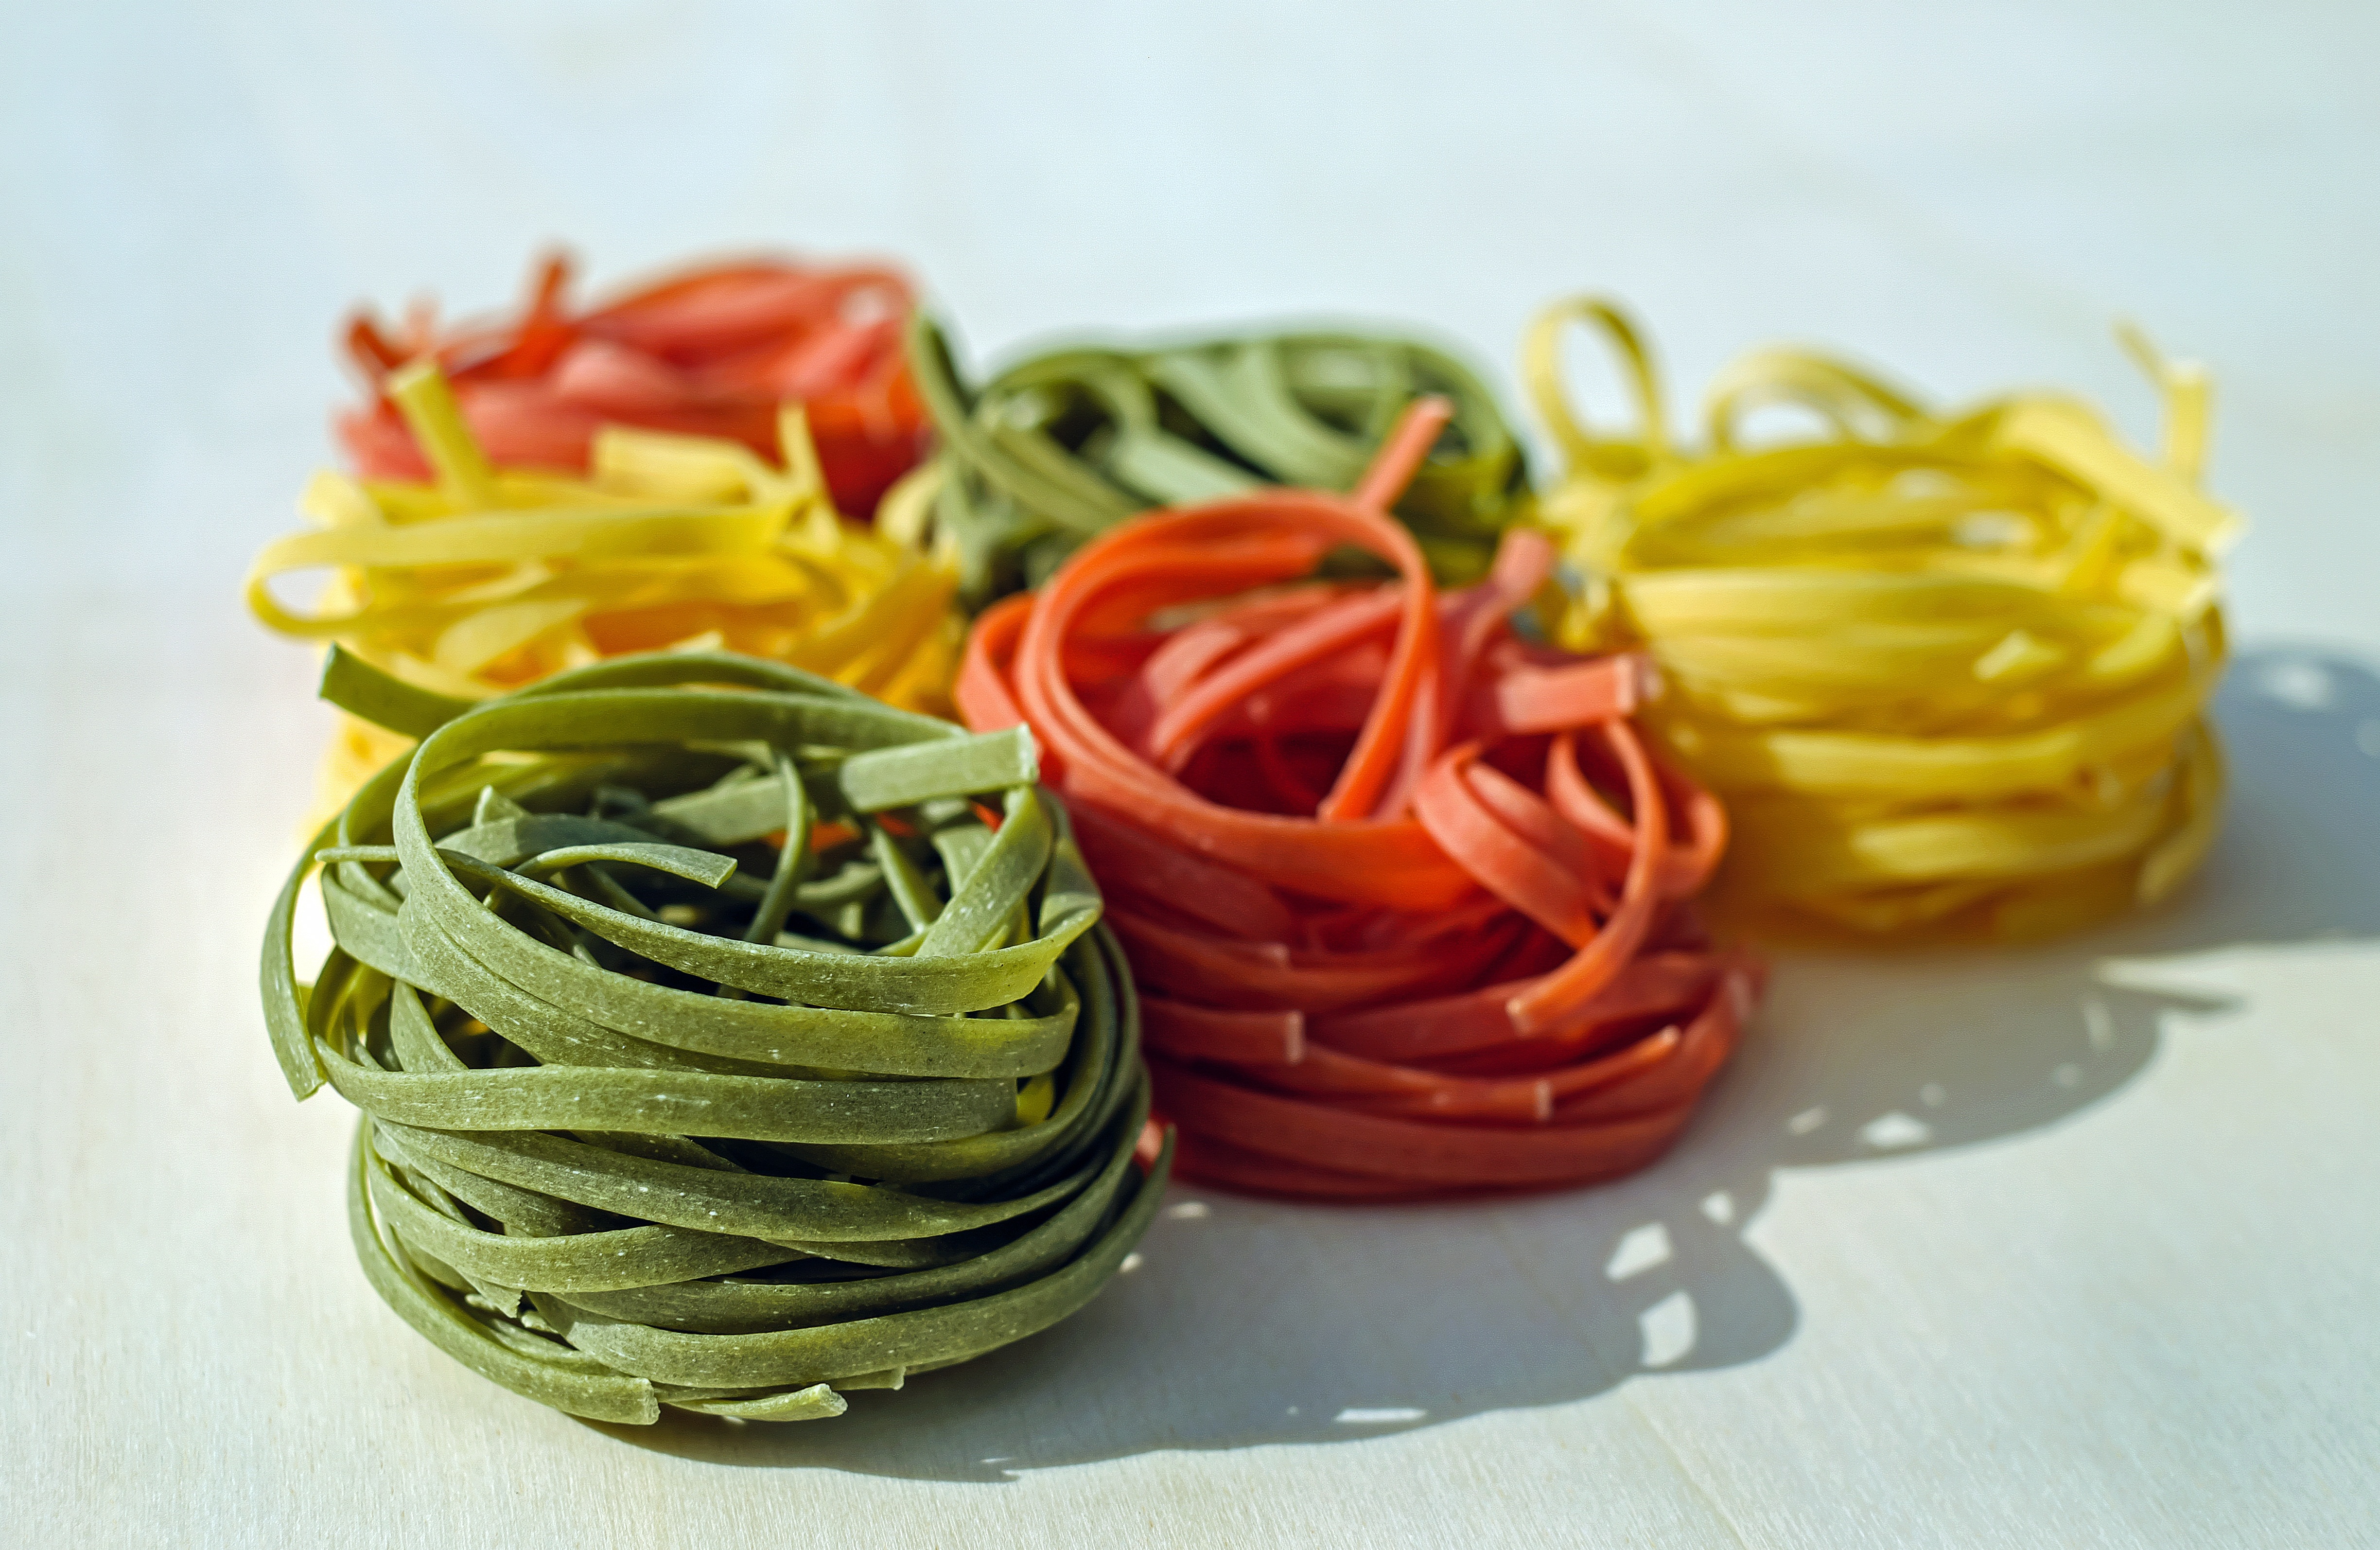
plant, flower, food, produce, vegetable, colorful, yellow, noodles, raw, spaghetti, carbohydrates, flowering plant, tagliatelle, land plant